Joseph Daussoigne-Méhul

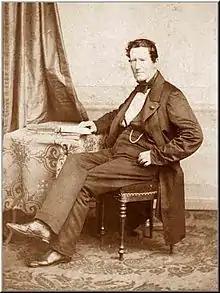
Joseph Daussoigne-Méhul

Joseph Daussoigne-Méhul (10 June 1790 – 10 March 1875) was a French composer and music educator. He served as the first director of the Royal Conservatory of Liège from 1826–1862; having been appointed to that post by William I of the Netherlands. In addition to his duties as director, he also taught courses in harmony and composition at the school. Among his notable pupils were Adolphe and Caroline Samuel, César Franck, and Jean-Théodore Radoux, the latter of whom succeeded him as conservatory director. In 1859, he was made a Commander of the Order of Leopold.